Roman Catholic Archdiocese of Hangzhou

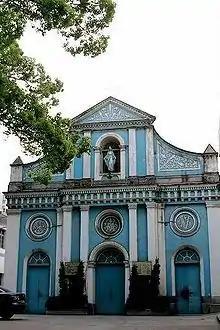
Cathedral of the Immaculate Conception

The Roman Catholic Archdiocese of Hangzhou/Hangchow is an archdiocese located in the city of Hangzhou (Zhejiang) in China. The Archdiocese has not had a bishop with a papal mandate from 1956 until 2008. Matthew Cao Xiangde was appointed bishop by the Chinese Patriotic Catholic Association but then recognized by the Holy See.